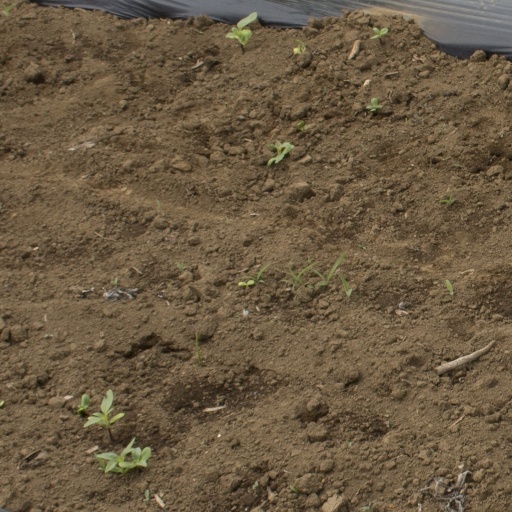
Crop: Jerusalem artichoke